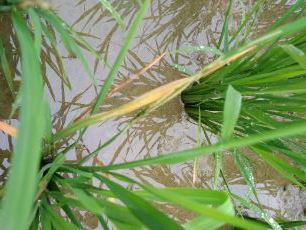
Disease: Tungro